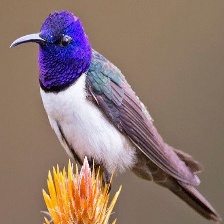
Species: ECUADORIAN HILLSTAR
Scientific name: OREOTROCHILUS CHIMBORAZO
ImageNet parent category: hummingbird